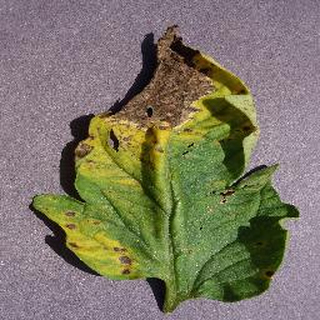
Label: tomato_septoria_leaf_spot